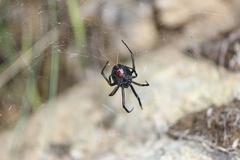
Species: Lactrodectus_hesperus